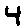
Label: 4